Masatsugu Asakawa

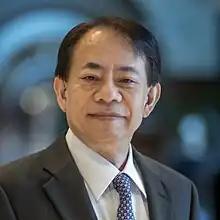
Masatsugu in 2022

, a Japanese civil servant, is the president of the Asian Development Bank (ADB). Asakawa, who took office on 17 January 2020, is the 10th president of ADB. He was formerly special adviser to Shinzo Abe, prime minister of Japan, and to Taro Aso, the deputy prime minister of Japan and minister of finance. He was also formerly the vice minister for international affairs in the Ministry of Finance in Japan.